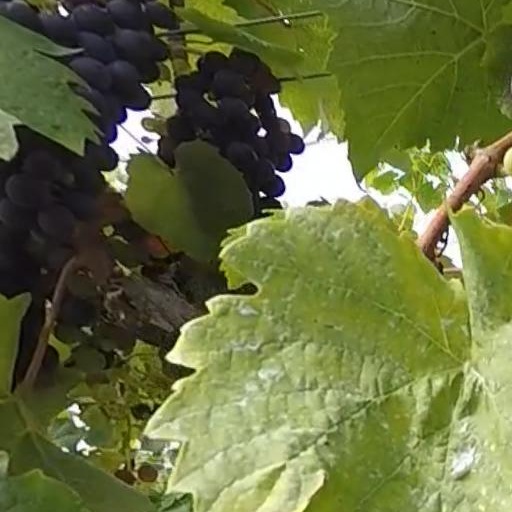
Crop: grape